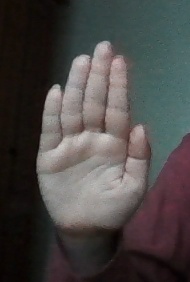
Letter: seen